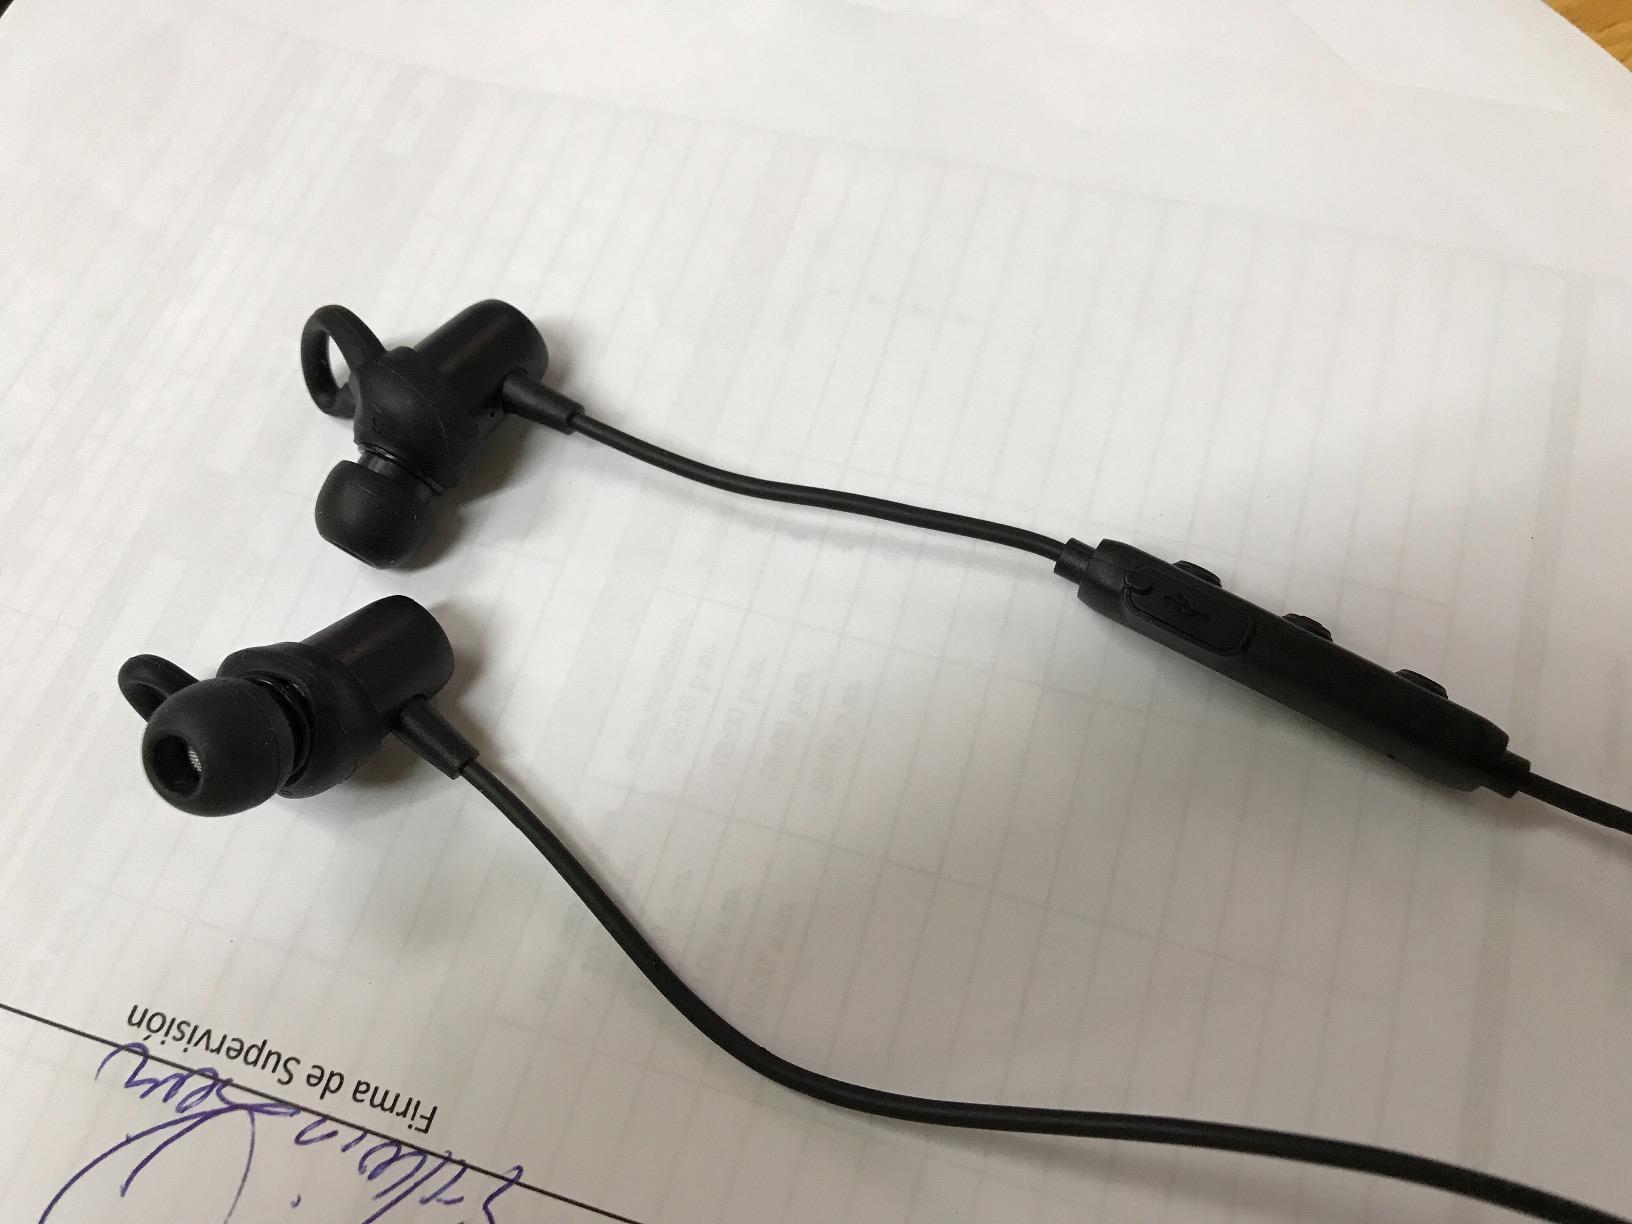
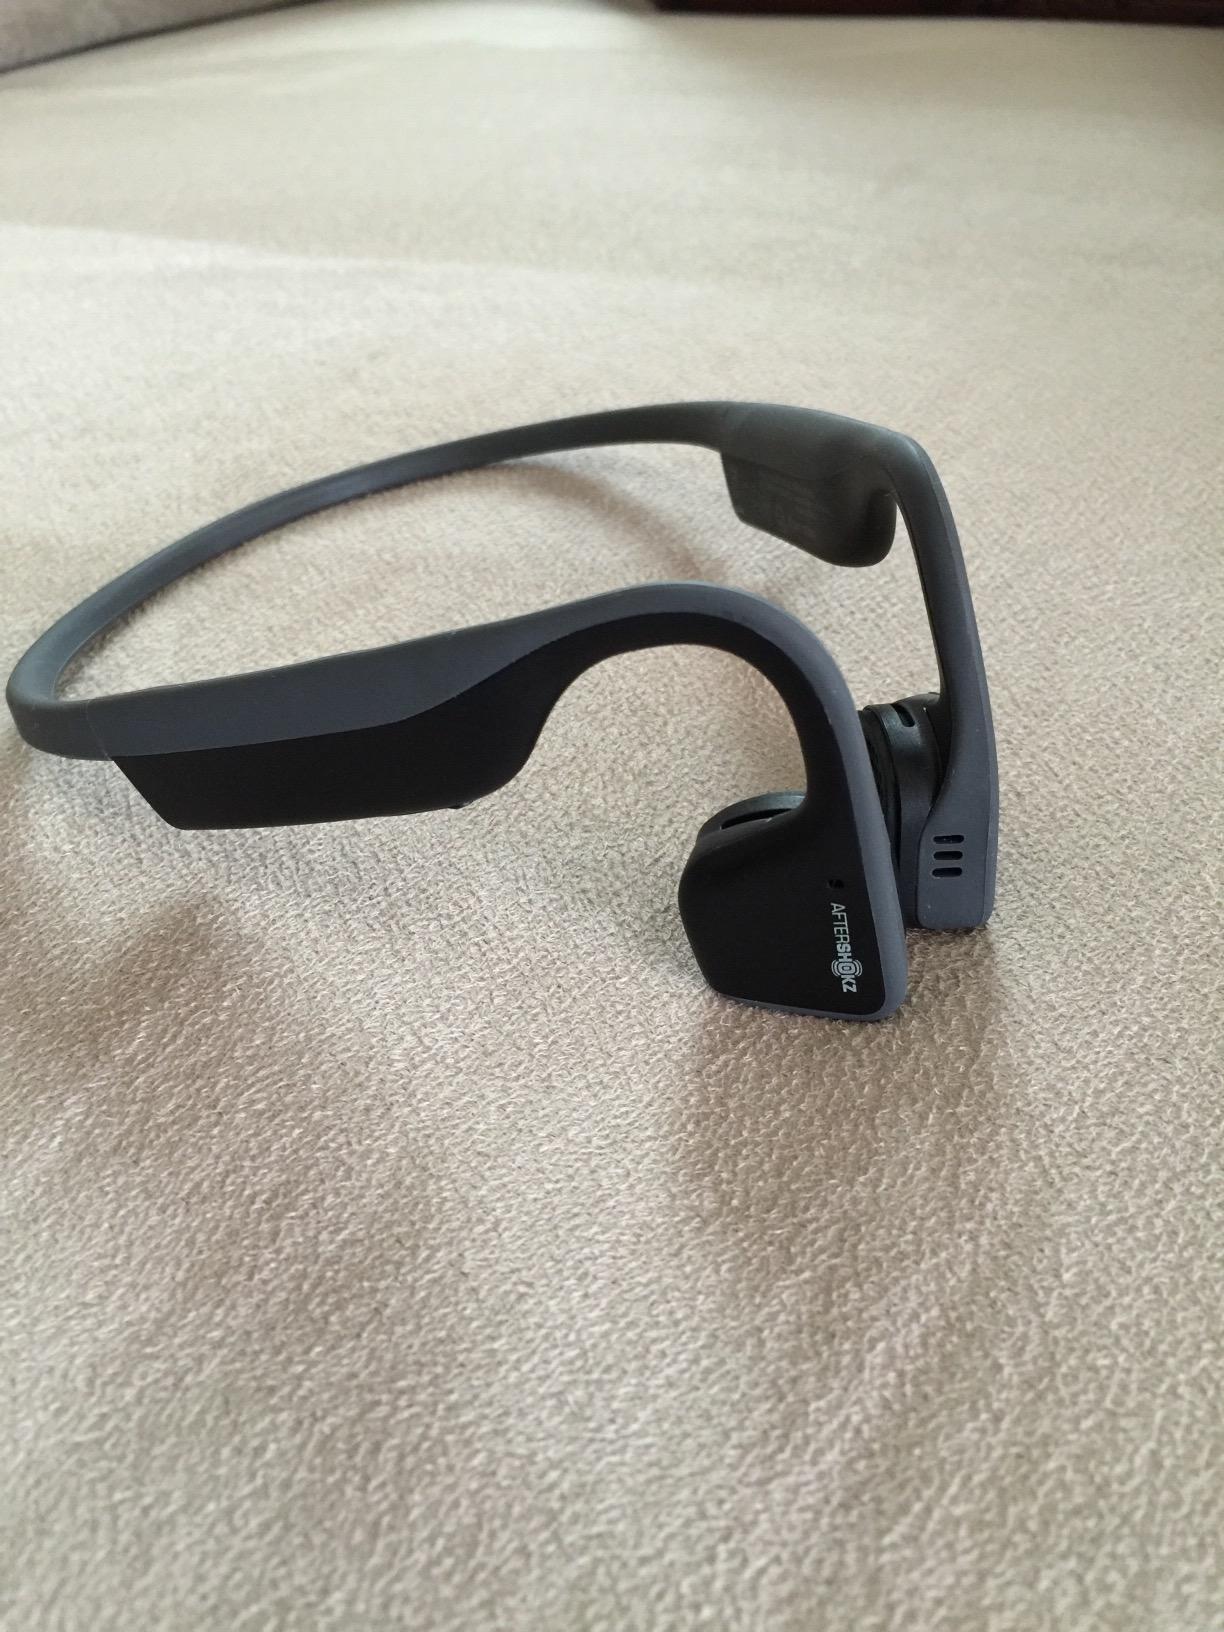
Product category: headphones
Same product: no